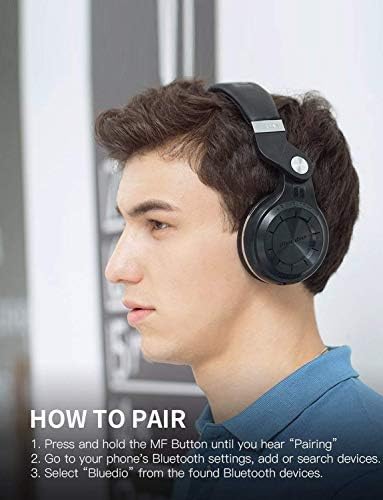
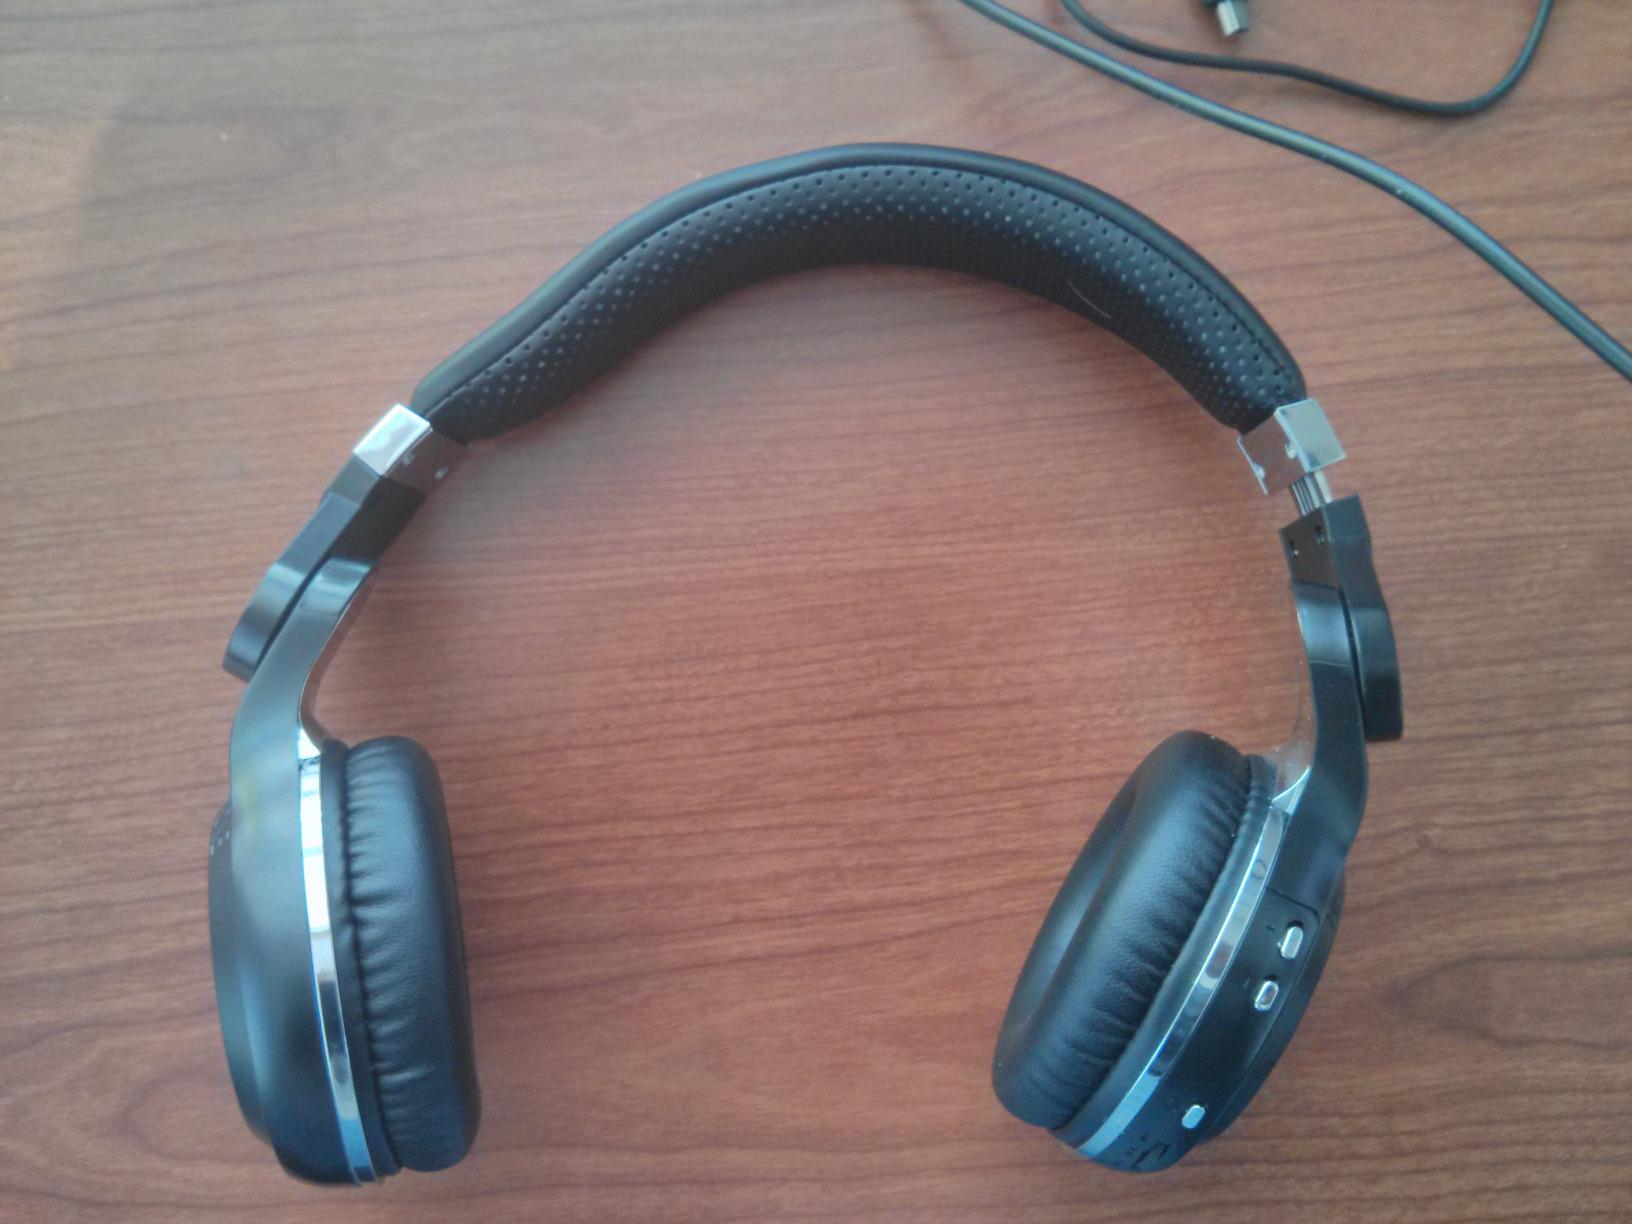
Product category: headphones
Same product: yes